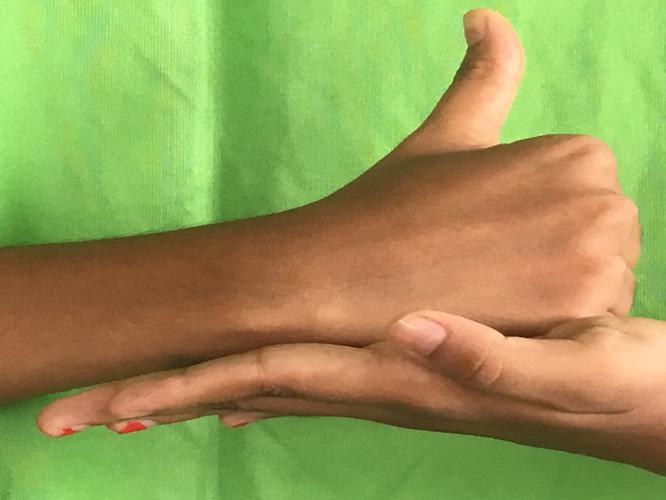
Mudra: Shivalinga
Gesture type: double_hand